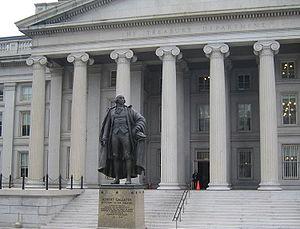
Abraham Alfonse Albert de Gallatin, né le 29 janvier 1761 à Genève et mort le 12 août 1849 à New York, quartier d'Astoria dans le Queens, est une personnalité politique et un diplomate genevois et américain, secrétaire du Trésor de 1801 à 1814, et fondateur de l'université de New York en 1831.